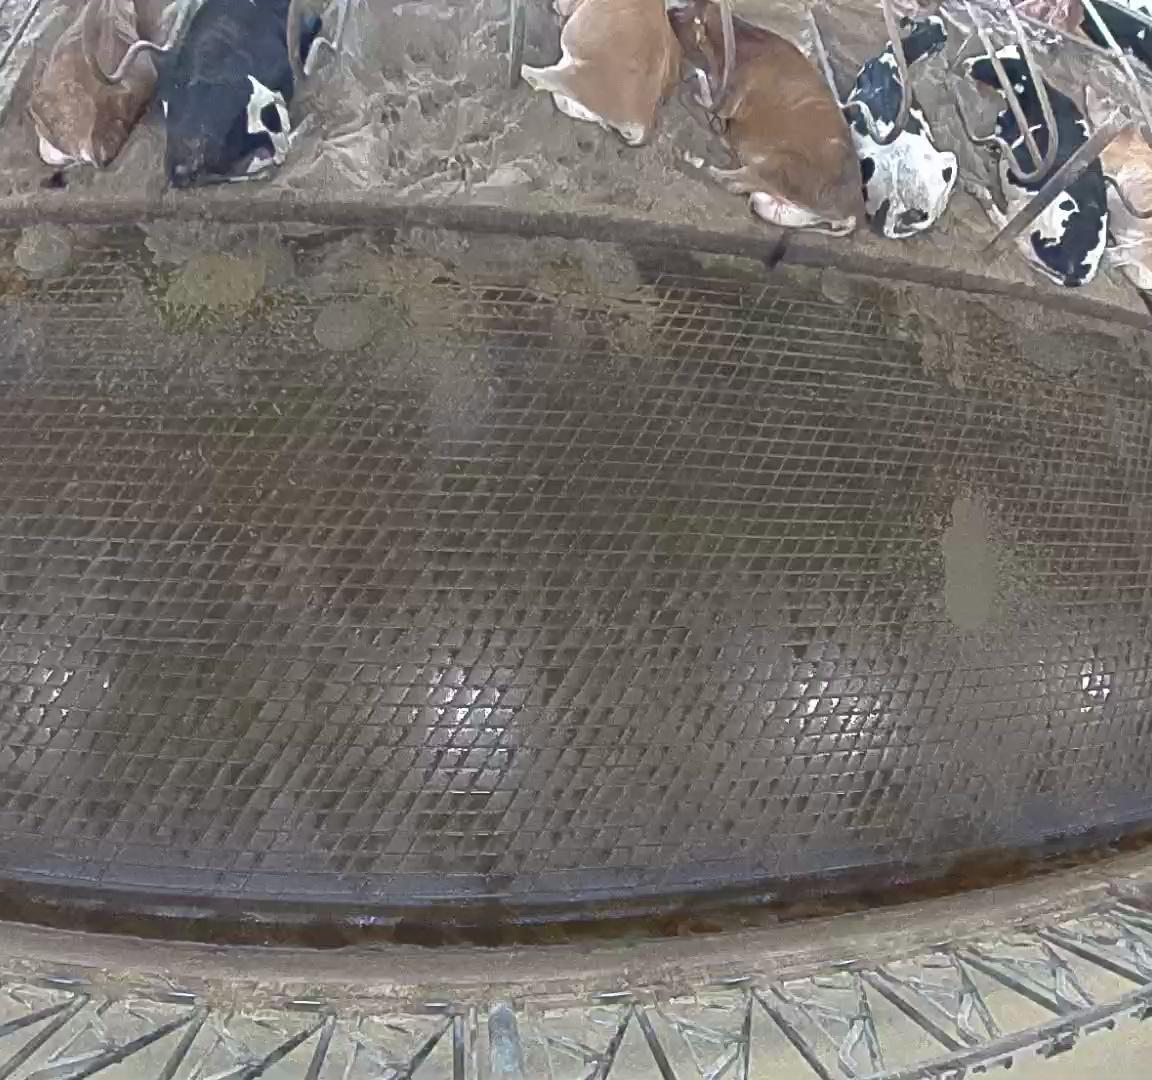
Number of cows: 7